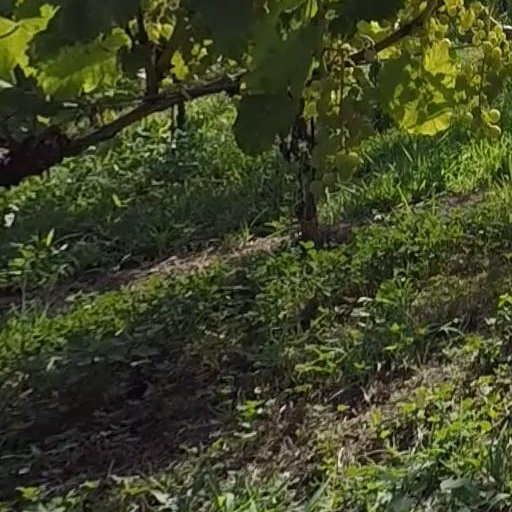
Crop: grape